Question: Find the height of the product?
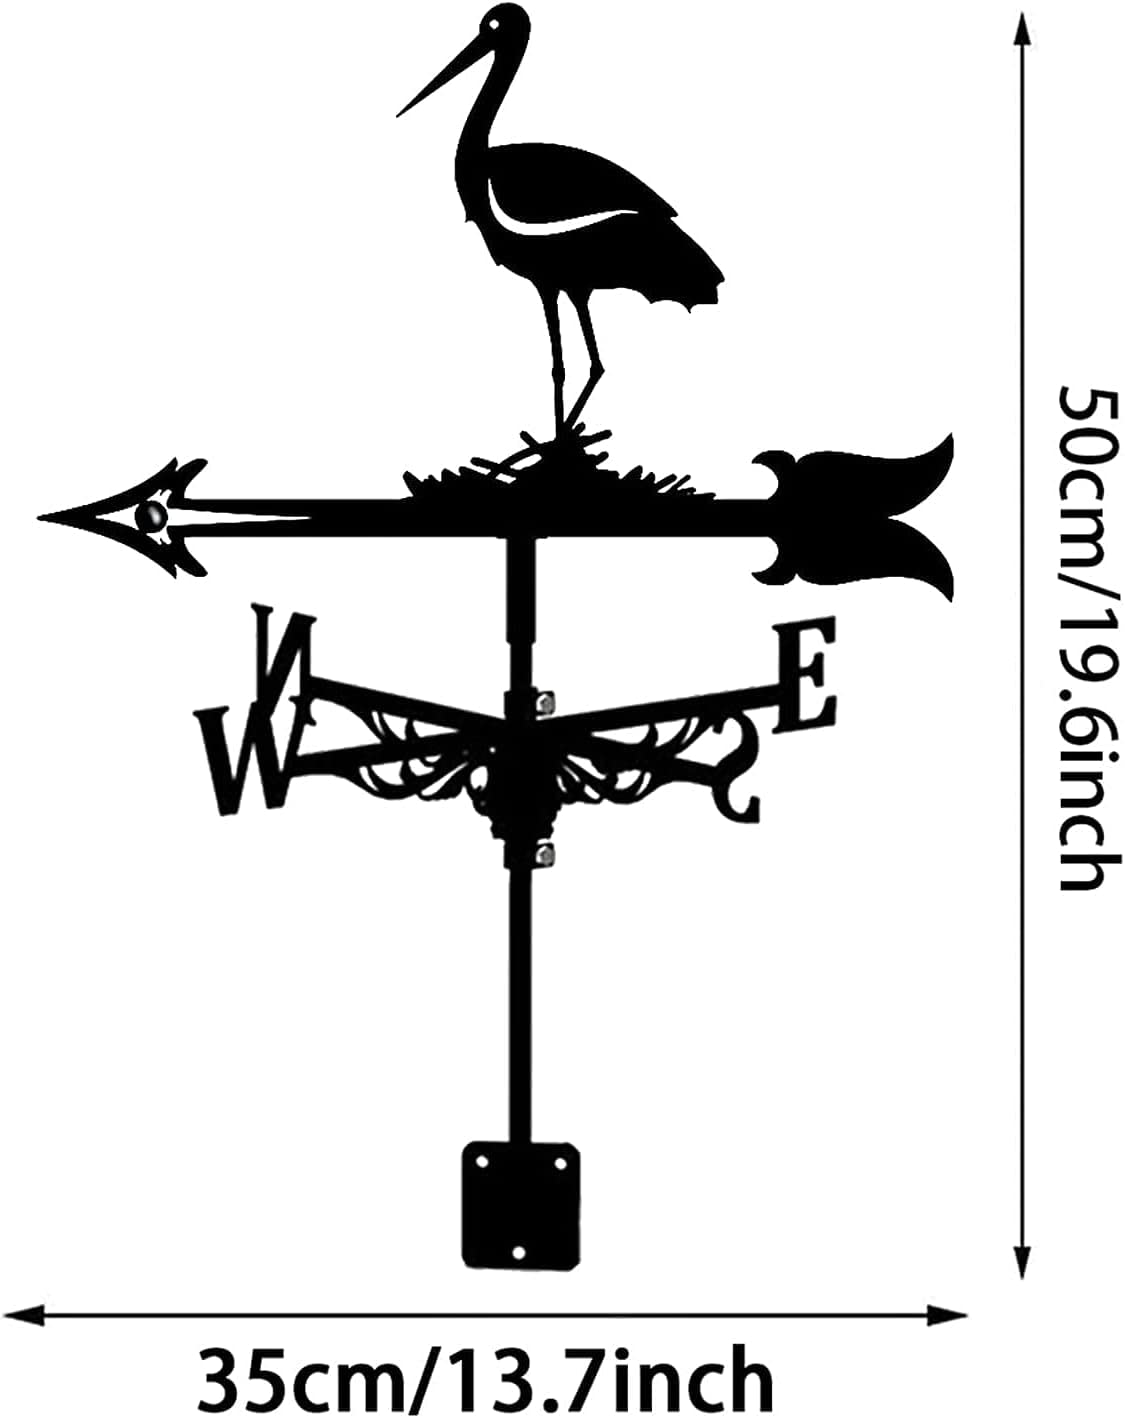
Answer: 50.0 centimetre